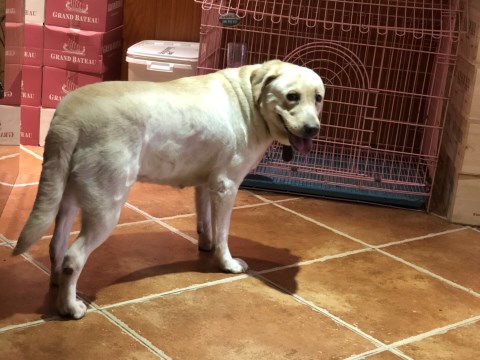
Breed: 3580-n000122-Labrador_retriever